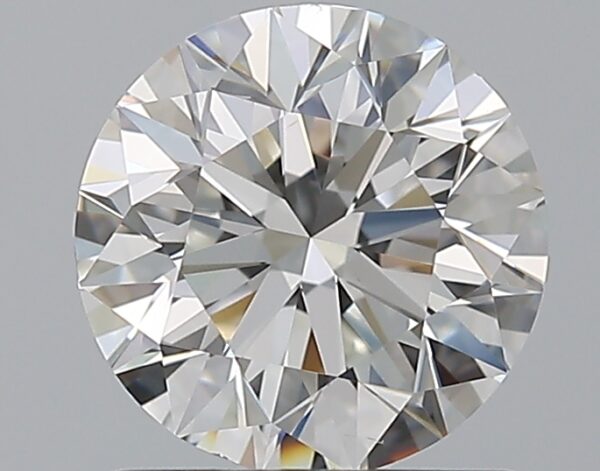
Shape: round
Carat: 1.2
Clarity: VS1
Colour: F
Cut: EX
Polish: EX
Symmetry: EX
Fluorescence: N
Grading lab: GIA
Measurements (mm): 6.7 x 6.75 x 4.26